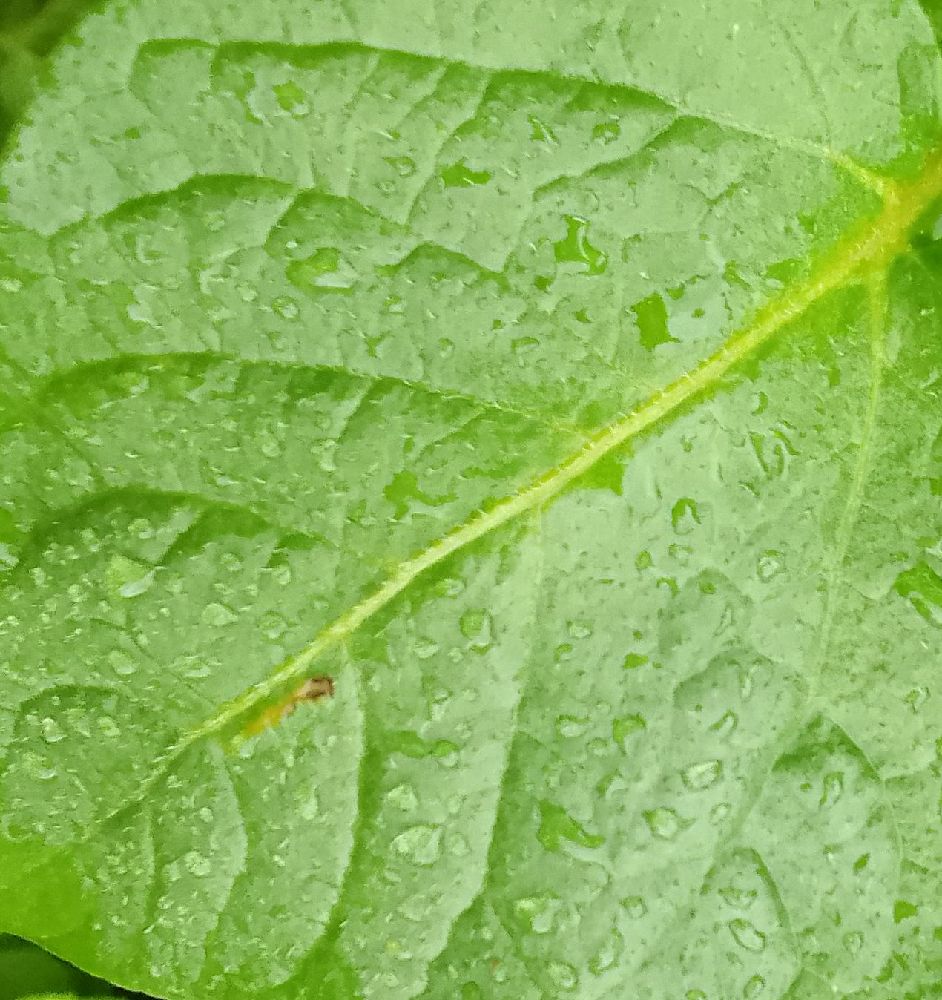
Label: Healthy